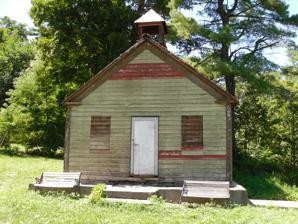
Building: Potter Hollow District No. 19 School
Country: United States of America
Year built: 1853
United States historic place Potter Hollow District No. 19 School U.S. National Register of Historic Places Potter Hollow District No. 19 School, July 2010 Show map of New York Show map of the United States Location County Road 354, near Potter Hollow, New York Coordinates 42°25′25″N 74°13′35″W / 42.42361°N 74.22639°W / 42.42361; -74.22639 Area 1.06 acres (0.43 ha) Built 1853 NRHP reference No. 11000993 Added to NRHP January 4, 2012 Potter Hollow District No. 19 School is a historic one-room school building located near Potter Hollow , Albany County, New York .  It was built in 1853, and is a 1 1/2-story, rectangular timber frame building on a stone foundation.  It is three bays wide and five bays wide, with a steeply pitched gable roof and belfry . It was listed on the U.S. National Register of Historic Places in 2012. References